Tianducheng

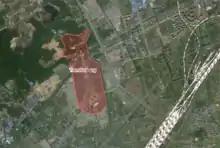
Aerial View of Tianducheng

Huangheshan station on Line 3 of the Hangzhou Metro serving Tianducheng opened on February 22, 2022.